Populism

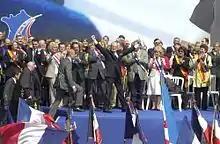
Jean-Marie Le Pen, founder and leader of the French National Front, the "prototypical radical right party" which used populism to advance its cause

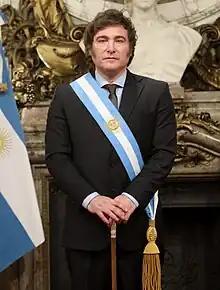
Javier Milei, Argentina President, is a well known libertarian populist.

At the turn of the 21st century, populist rhetoric and movements became increasingly apparent in Western Europe. Populist rhetoric was often used by opposition parties. For example, in the 2001 electoral campaign, the Conservative Party leader William Hague accused Tony Blair's governing Labour Party government of representing "the condescending liberal elite". Hague repeatedly referring to it as "metropolitan", implying that it was out of touch with "the people", who in Conservative discourse are represented by "Middle England". Blair's government also employed populist rhetoric; in outlining legislation to curtail fox hunting on animal welfare grounds, it presented itself as championing the desires of the majority against the upper-classes who engaged in the sport. Blair's rhetoric has been characterised as the adoption of a populist style rather than the expression of an underlying populist ideology.